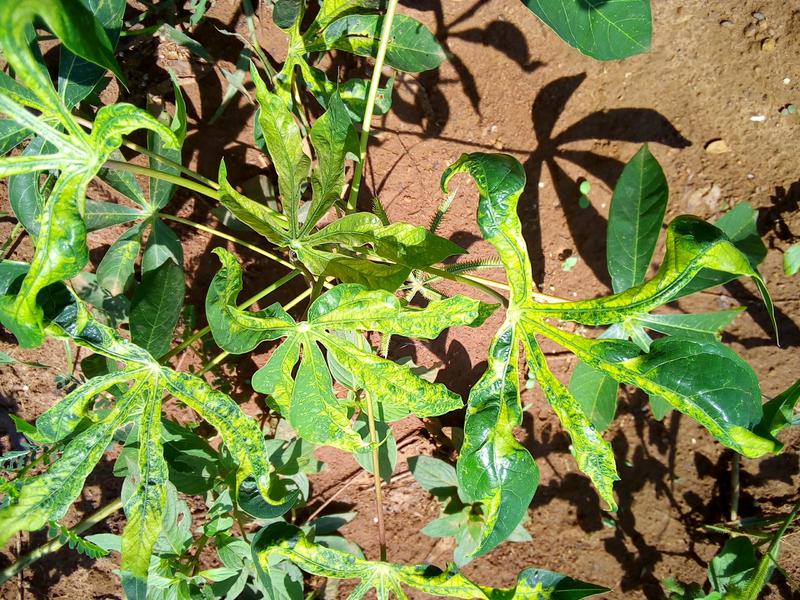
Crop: cassava
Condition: mosaic_disease